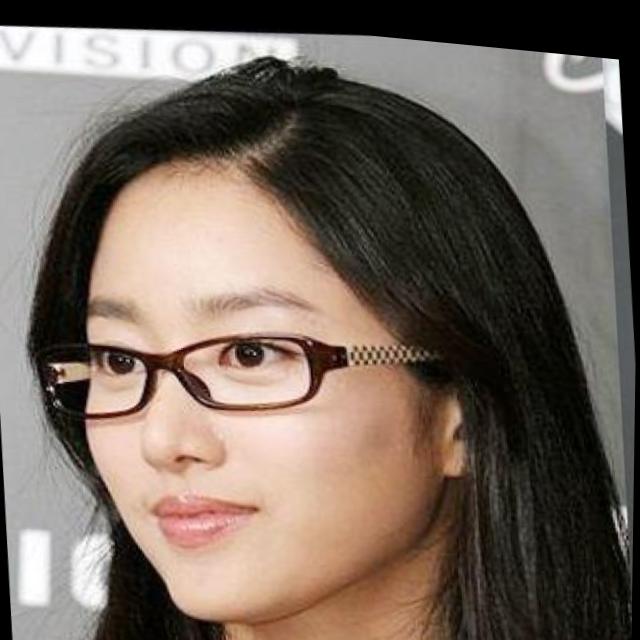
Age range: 21-44